Kingdom Come (Ballard novel)

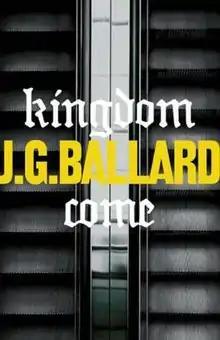
First edition cover

Kingdom Come is a 2006 novel by the British writer J. G. Ballard. It is the last novel he wrote before his death in 2009. The book deals with the blurred line between consumerism and fascism. It also deals with the environment and psychogeography of the suburbs. The circumstances start and surround the murder of his father, the suspect, and the township. His father being estranged, due in part as being an intercontinental pilot.